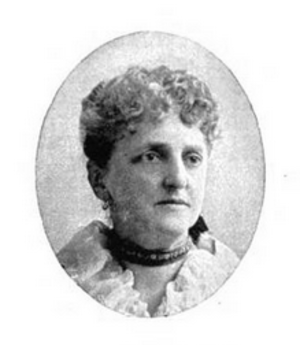
Lillie Devereux Blake, née le 12 août 1833 à Raleigh, en Caroline du Nord, est une suffragette américaine, réformatrice et écrivaine. Elle a fait ses études à New Haven, dans le Connecticut.